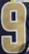
Number: 9